Hurricane Juliette (2001)

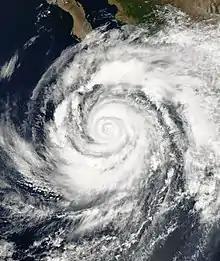
Hurricane Juliette with three simultaneous eyewalls on September 26

Shortly after its peak, Juliette's path turned more to the northwest toward the Baja California peninsula, drawn northward by an eastward-moving trough off the west coast of the United States. Also around that time, the hurricane underwent another eyewall replacement cycle. Early on September 27, the Hurricane Hunters observed three concentric eyewalls, which forecaster Jack Beven described as "a rather uncommon occurrence." By that time, Juliette was weakening as its convective organization deteriorated. Early on September 28, the hurricane passed about 110 km (70 mi) west of Cabo San Lucas along the southern tip of the Baja California peninsula. Around that time, Juliette had sustained winds of 130 km/h (80 mph), with diminished thunderstorms near the center. The combination of land interaction and cooler temperatures caused the hurricane to weaken further, and Juliette briefly dropped to tropical storm status late on September 28. Its motion also slowed, as the trough to the north had weakened. The thunderstorms redeveloped over the center early on September 29, and Juliette re-intensified to hurricane status for about 12 hours, only to weaken again due to land interaction. By late on September 29, the circulation was exposed from the convection, although rainbands extended far from the center into the southwestern United States. At around 00:00 UTC on September 30, Juliette made landfall near San Carlos, Baja California Sur, with winds of about 65 km/h (40 mph).